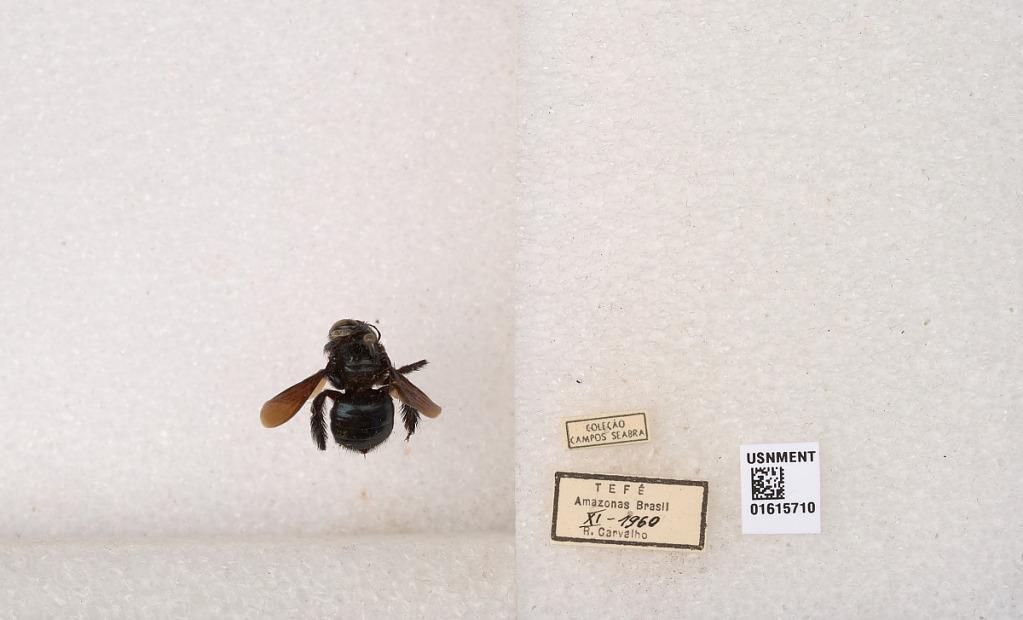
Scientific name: Xylocopa (Schonnherria) muscaria (Fabricius)
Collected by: R. Carvalho
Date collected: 1960-11-1
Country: Brazil
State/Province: Amazonas
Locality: Tefe